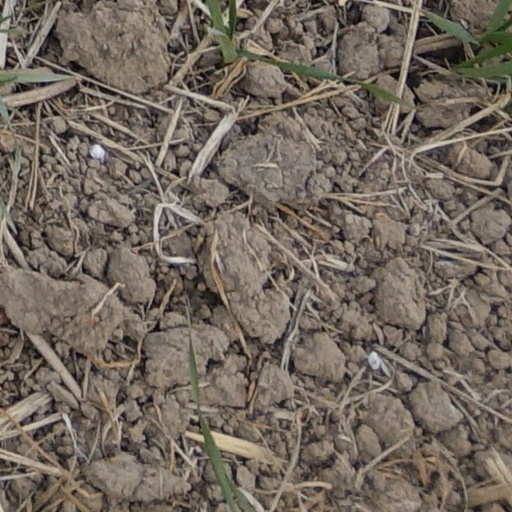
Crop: wheat